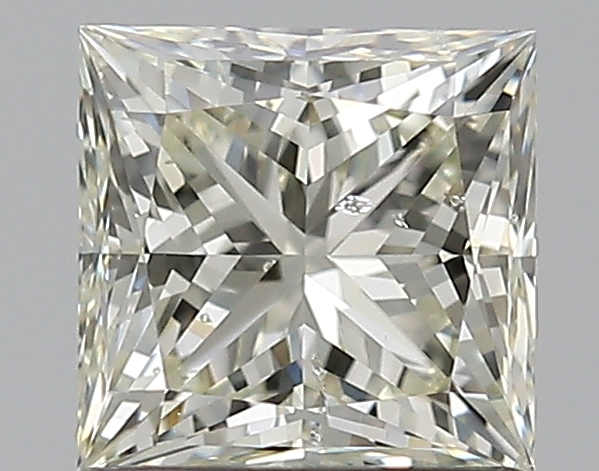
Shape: princess
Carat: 1.01
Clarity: SI1
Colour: M
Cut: EX
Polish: EX
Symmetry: VG
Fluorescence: N
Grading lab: GIA
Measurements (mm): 5.44 x 5.36 x 3.94